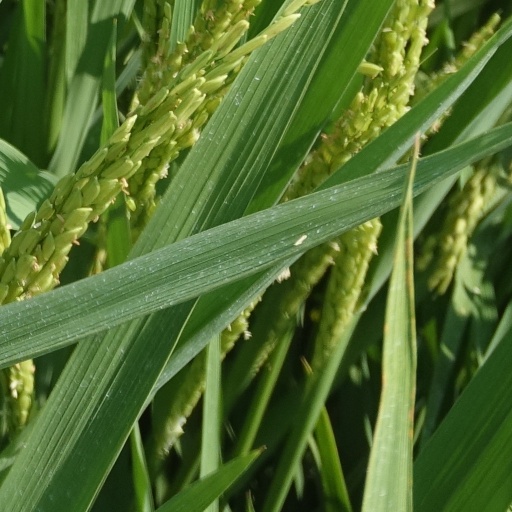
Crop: rice